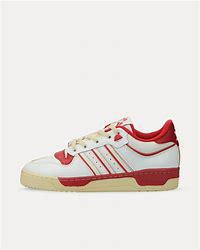
Brand: Adidas
Model: Rivalry 86